King of the Camargue (1922 film)

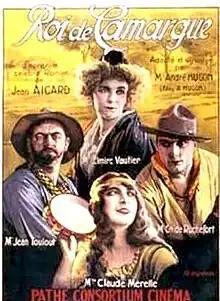

King of the Camargue (French: Le roi de Camargue) is a 1922 French silent drama film directed by André Hugon and starring Charles de Rochefort, Elmire Vautier and Claude Mérelle. It is based on a novel of the same title by Jean Aicard, later remade as the 1935 sound film "King of the Camargue".